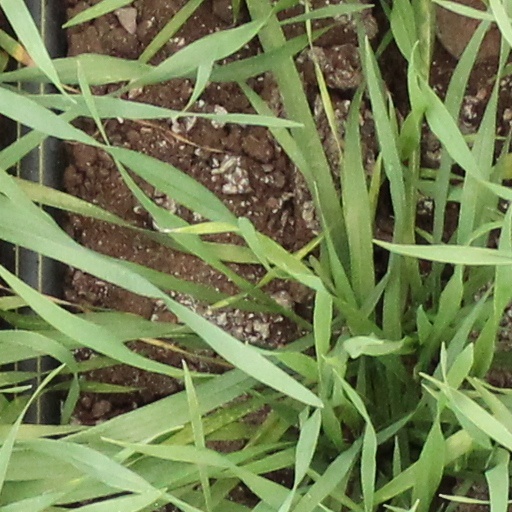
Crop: wheat